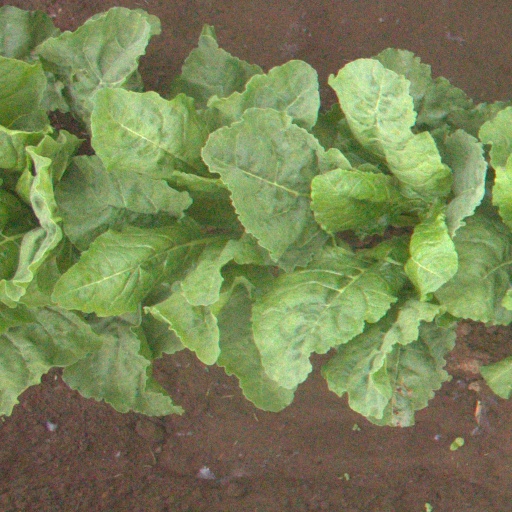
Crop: sugar beet